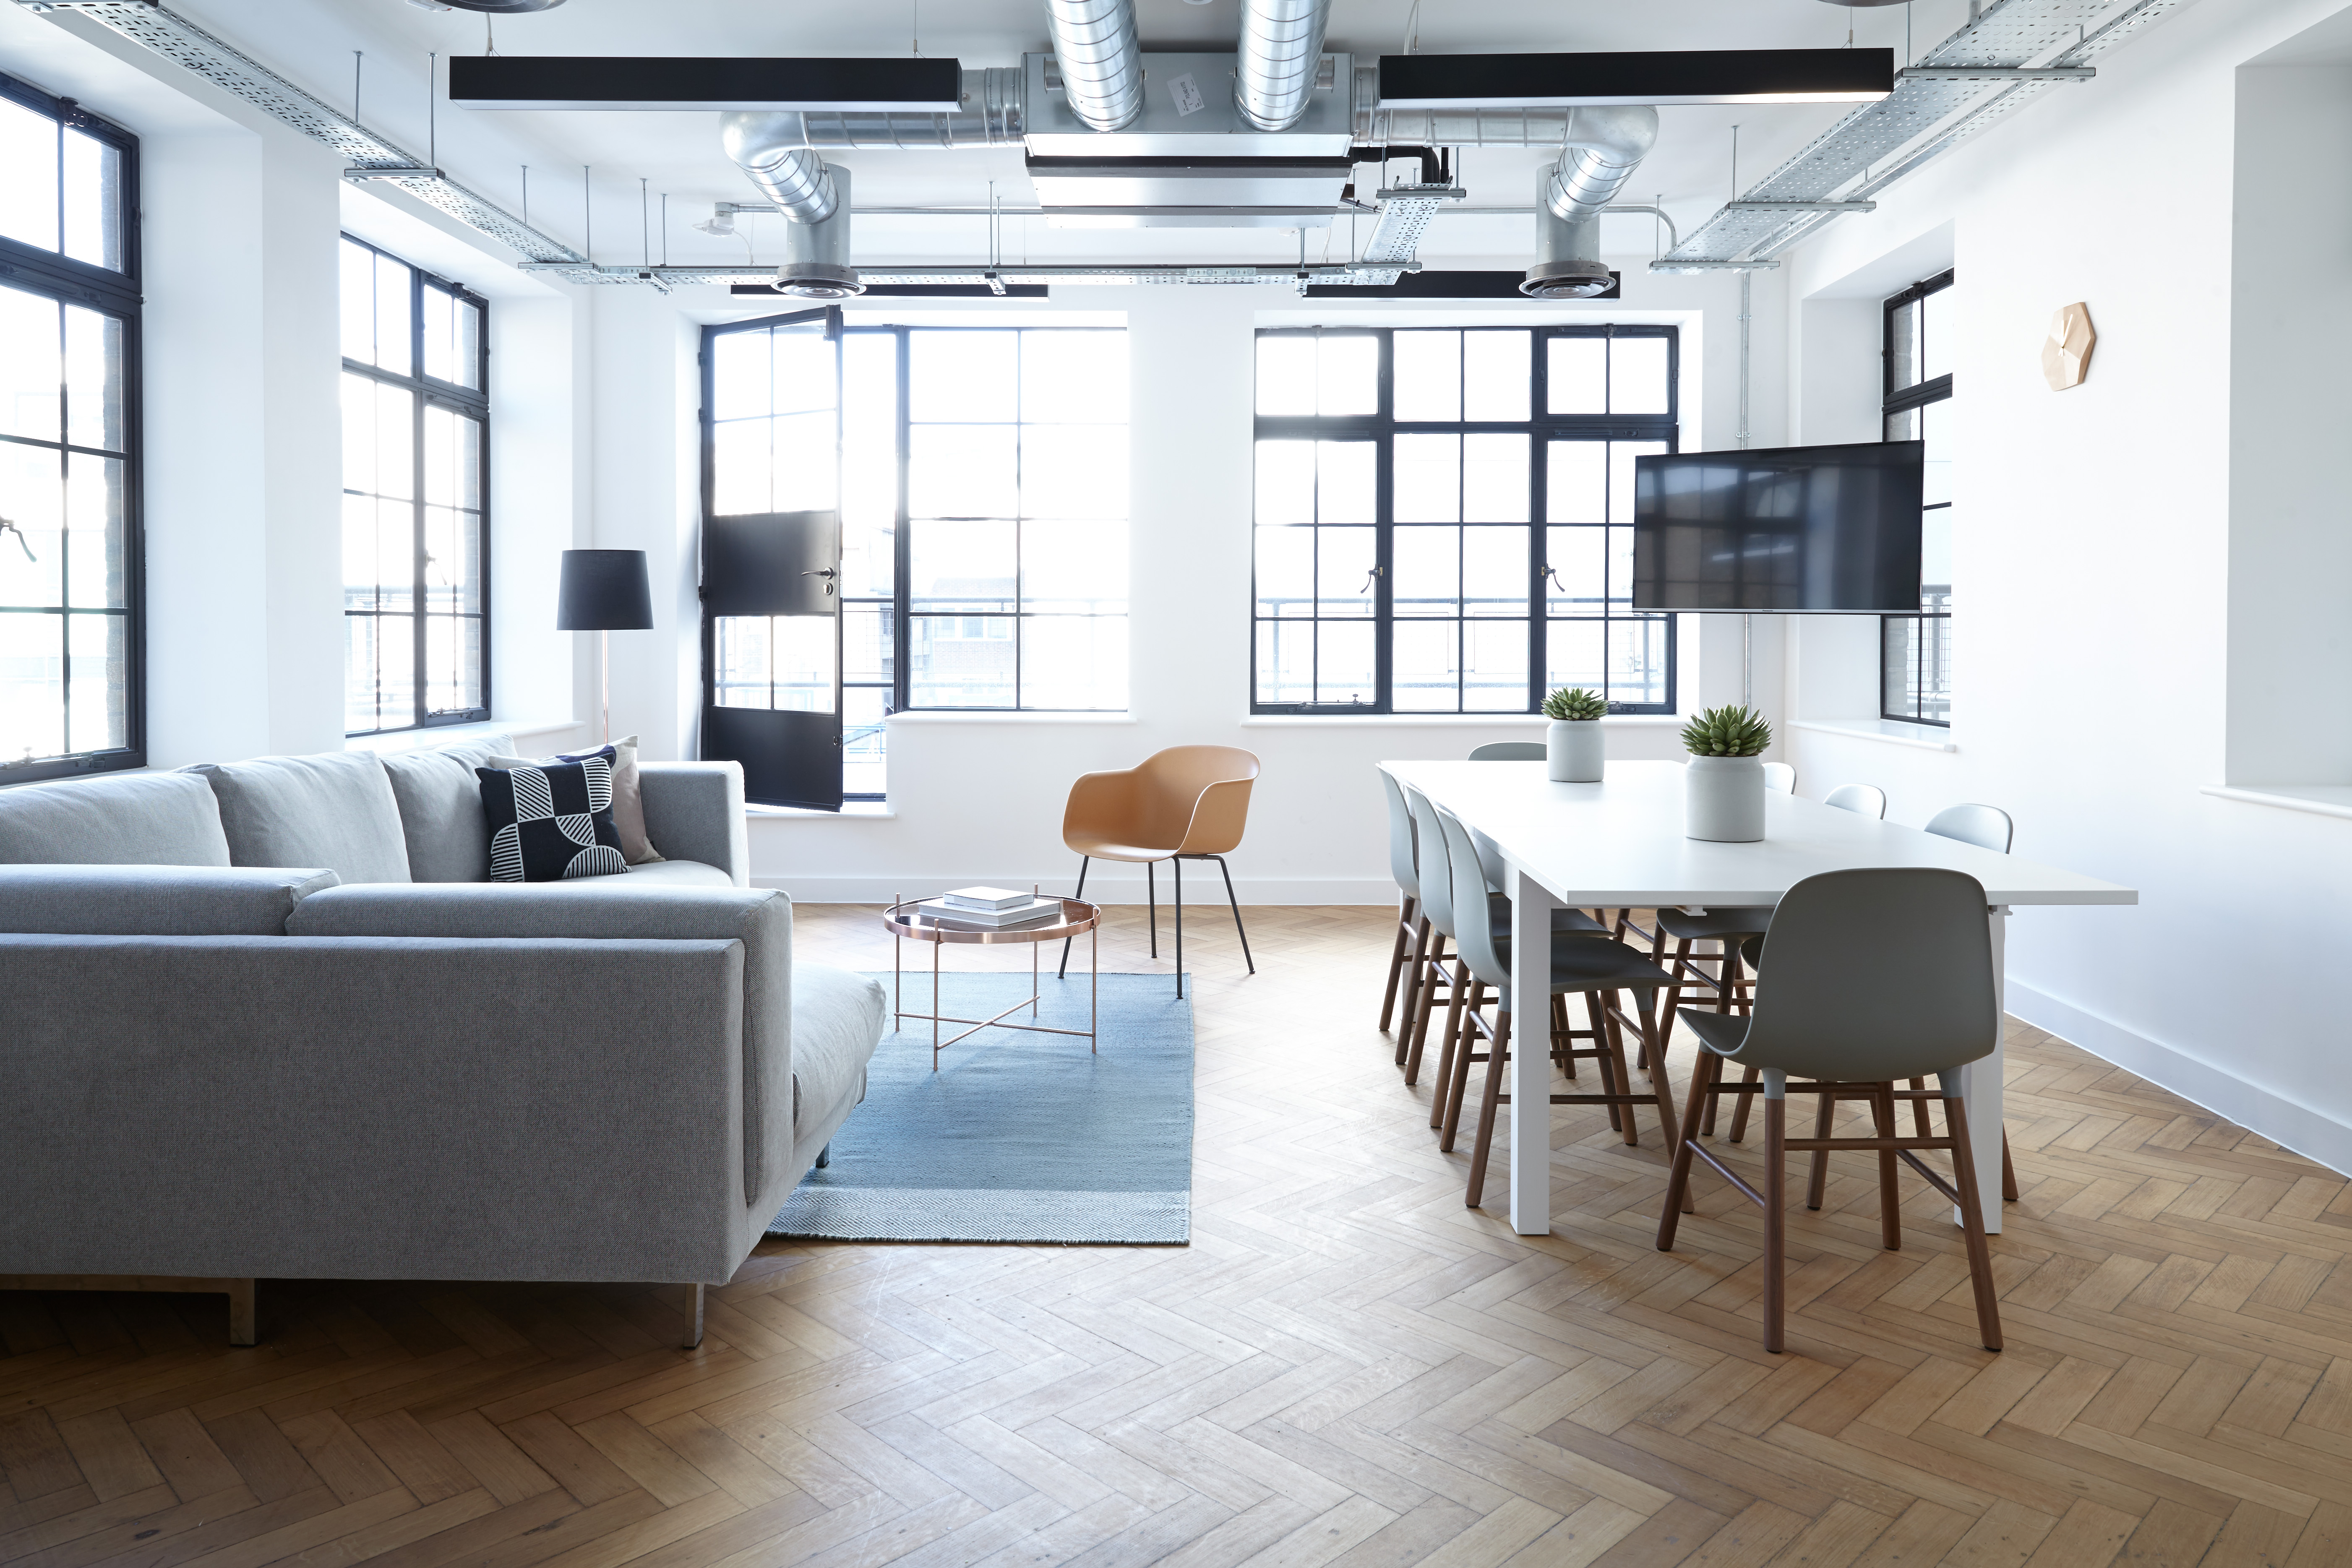
floor, interior, home, ceiling, loft, office, kitchen, property, living room, furniture, room, sofa, lighting, interior design, design, hardwood, armchair, estate, condominium, real estate, dining room, flooring, wood flooring